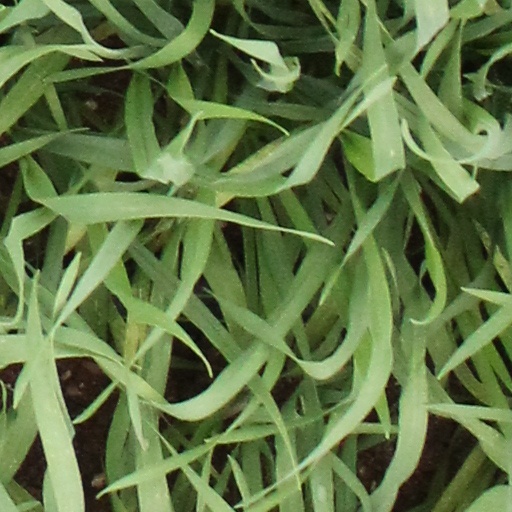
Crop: wheat